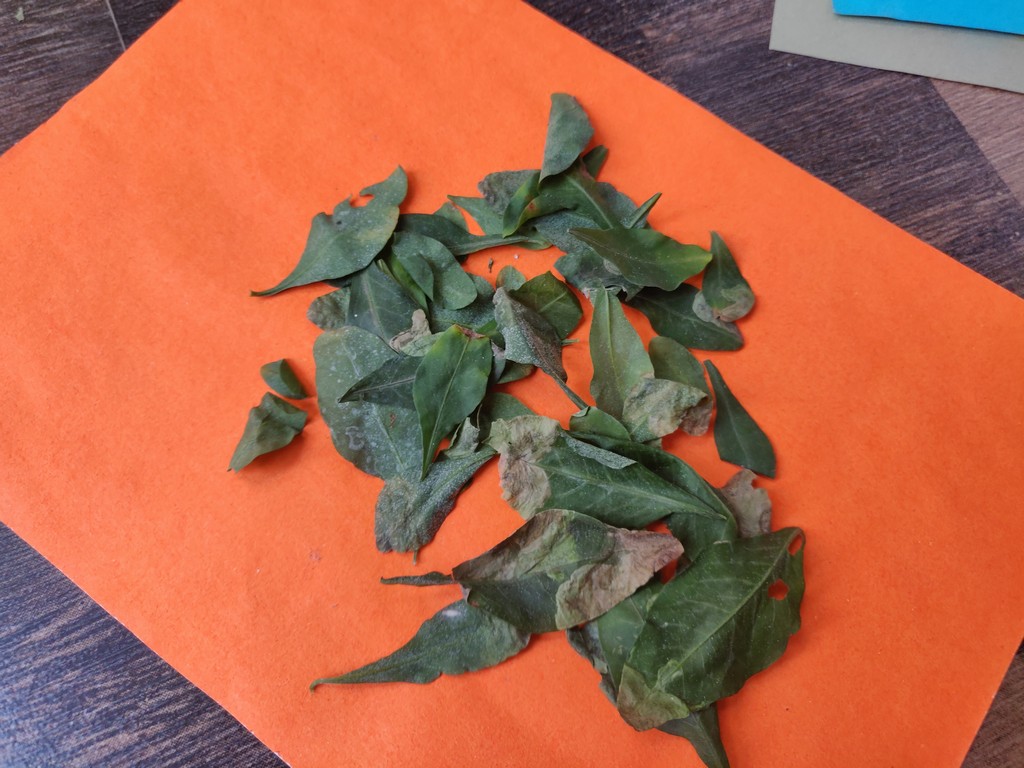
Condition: Unhealthy
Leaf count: multiple
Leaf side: unknown